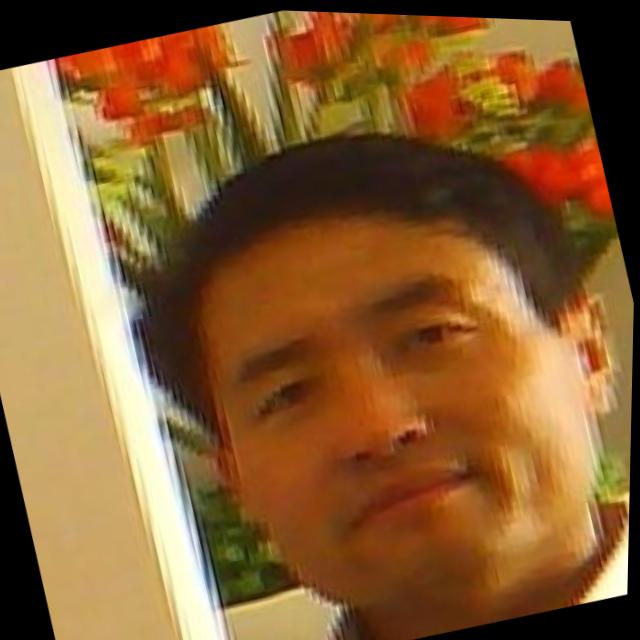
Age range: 21-44